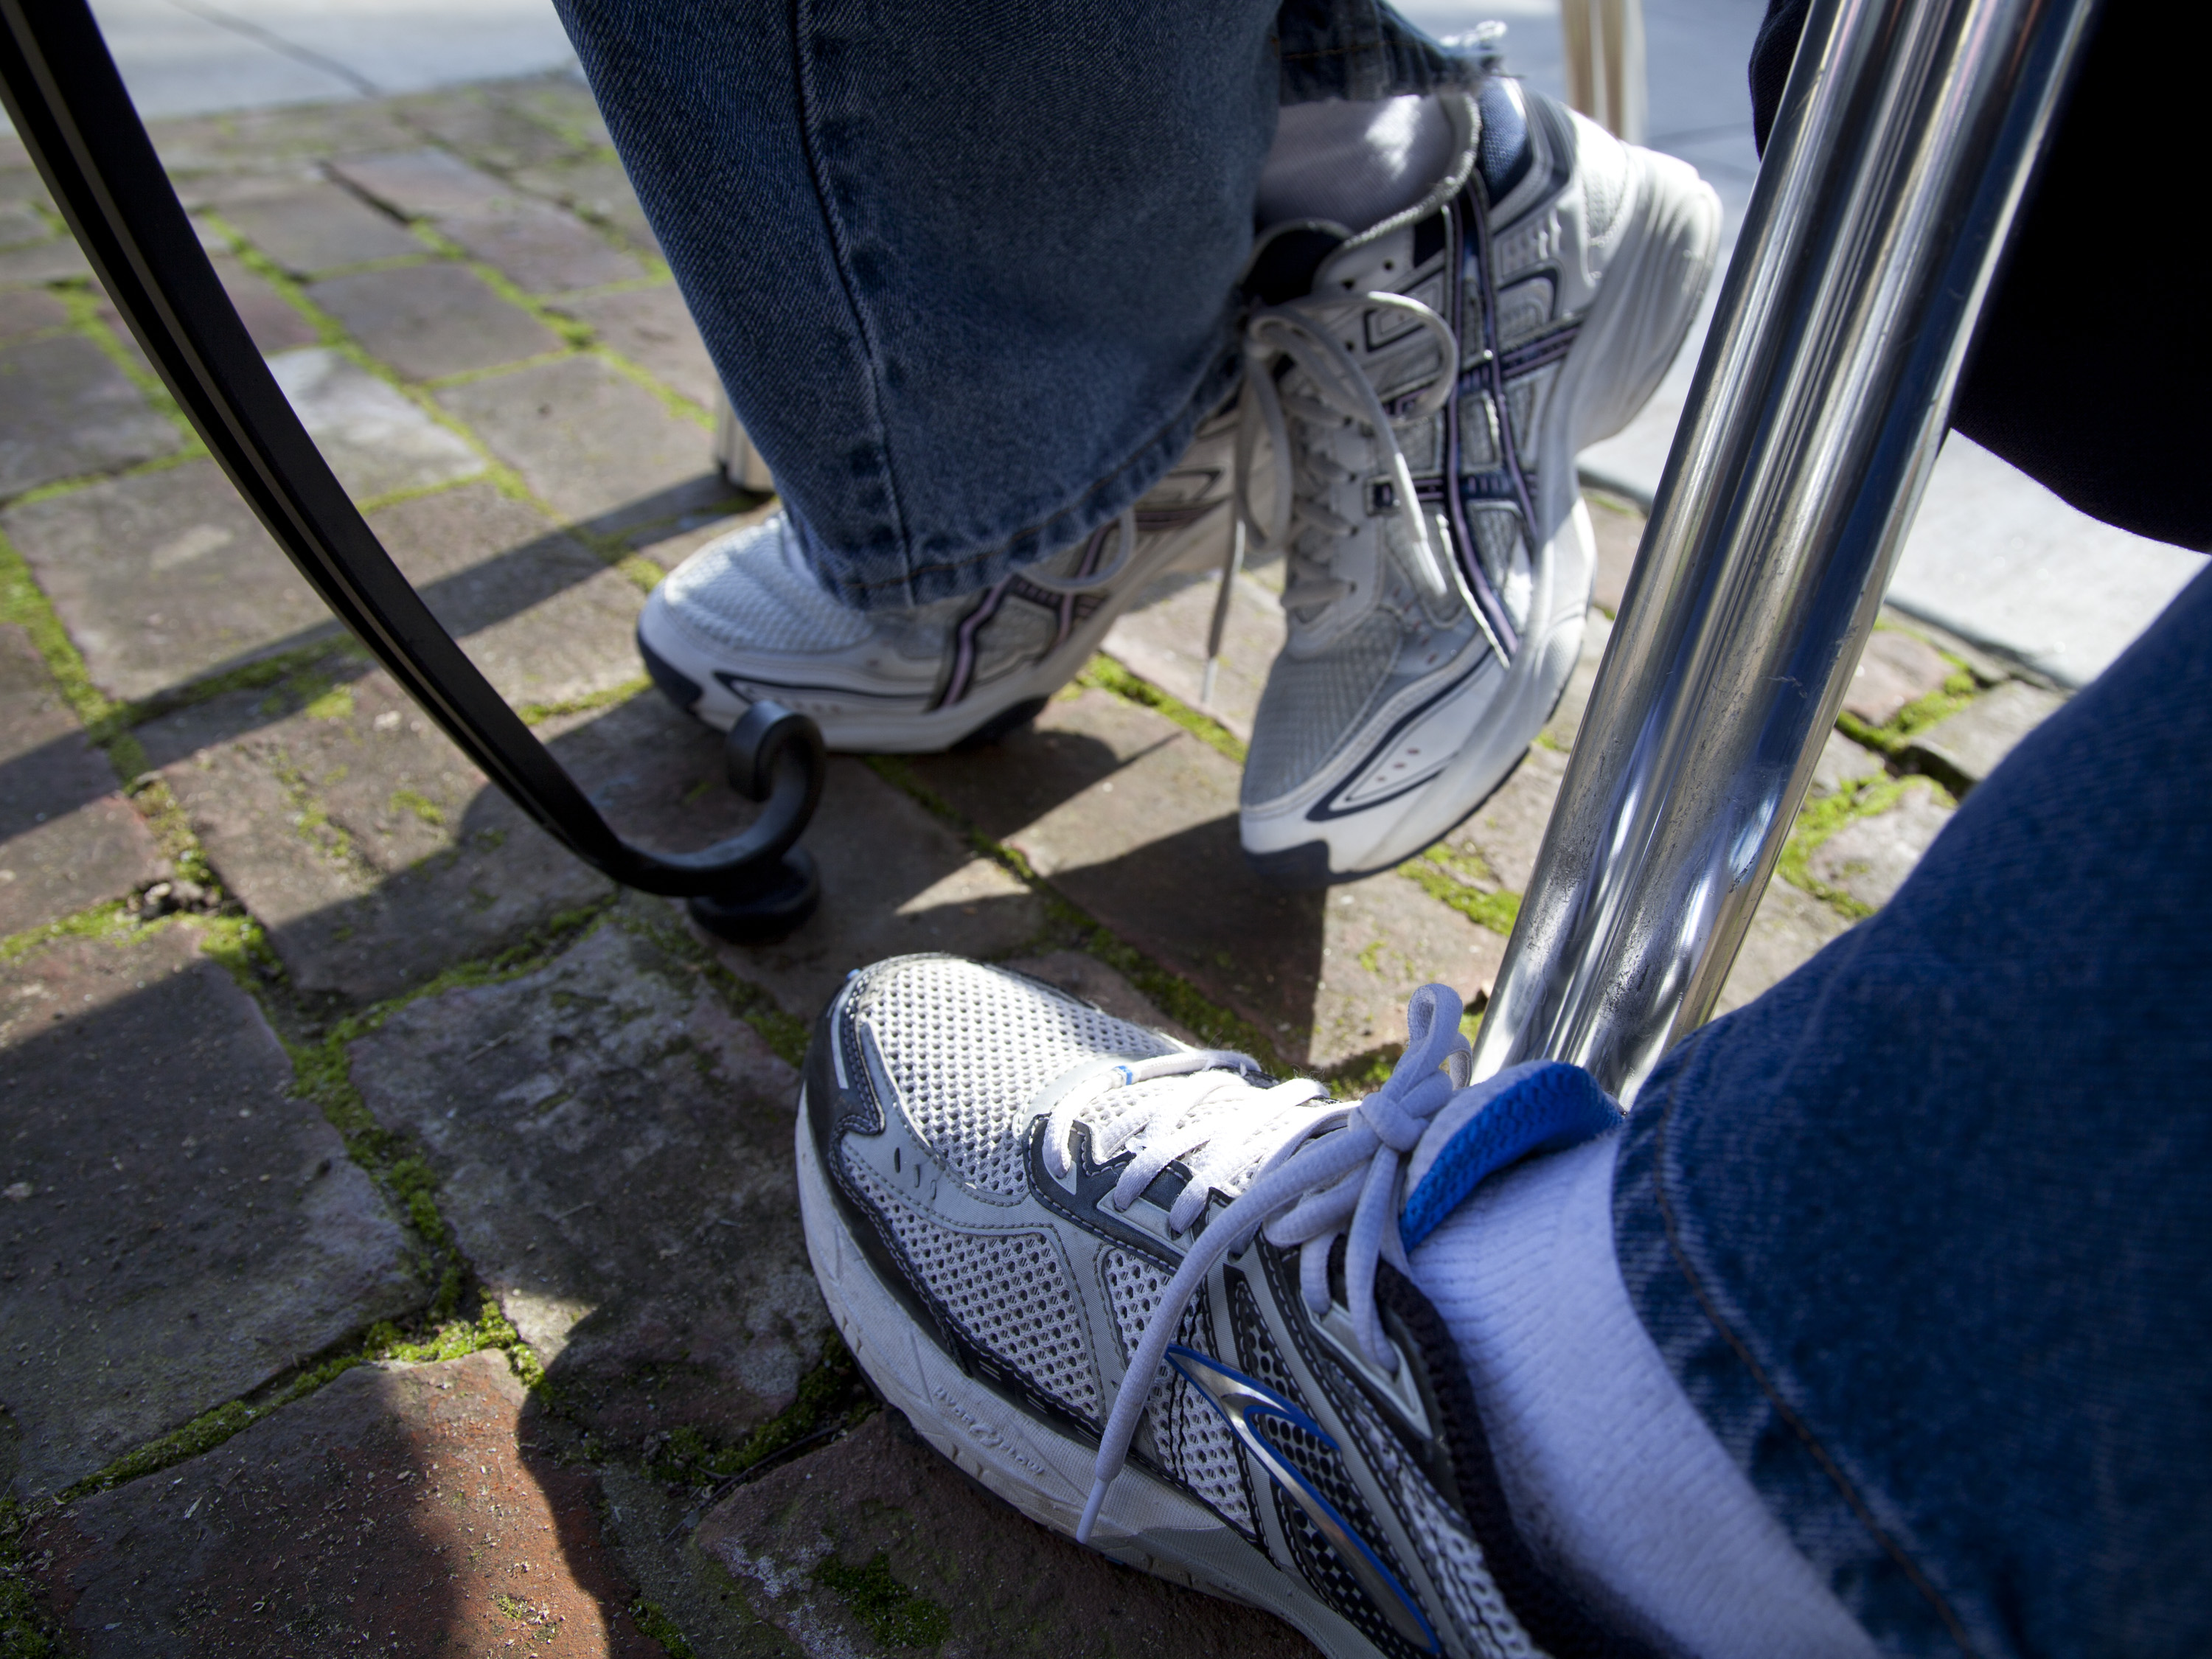
hand, blue, california, footwear, sacramento